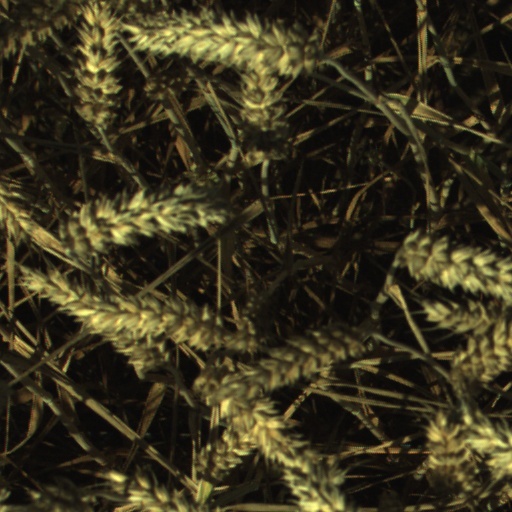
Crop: wheat